Specialist schools programme

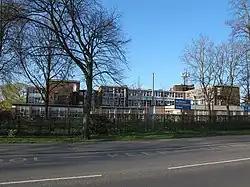
Sandbach High School chose four options: specialisms in Language and Applied Learning, training school status and Leading Edge membership

Schools could apply to be designated specialist in one of ten subject specialisms which, when granted, would turn them into one of the following specialist schools, each having their own sub-specialisms: